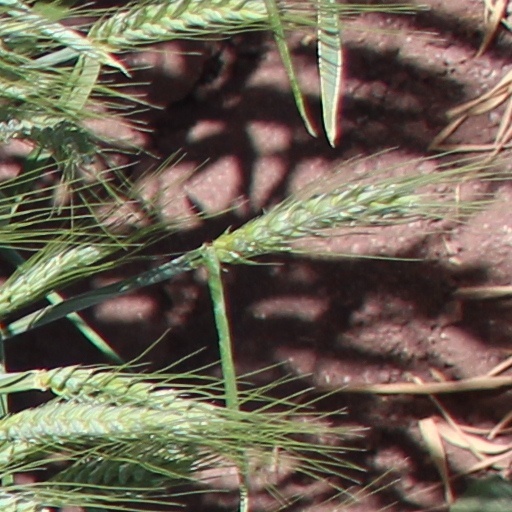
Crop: wheat